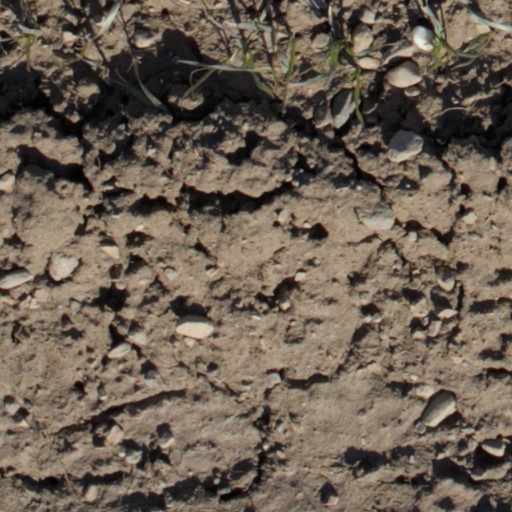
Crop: wheat